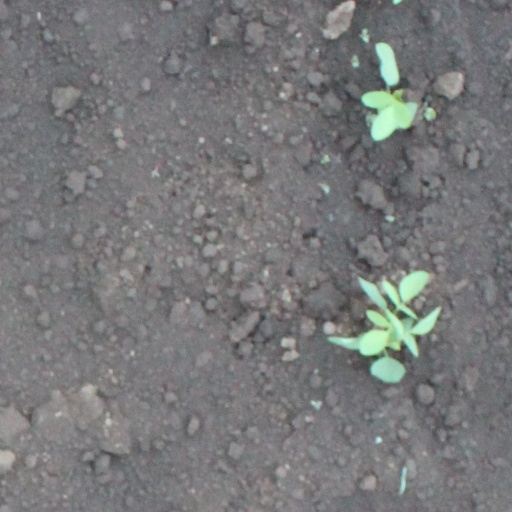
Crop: soybean